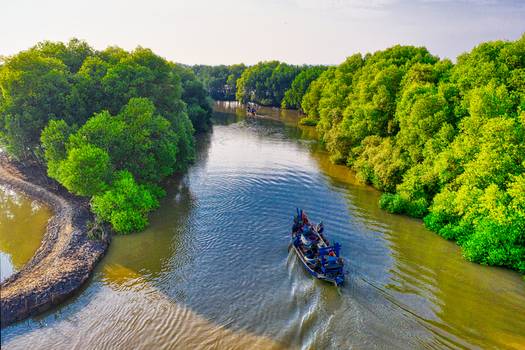
Label: No Watermark